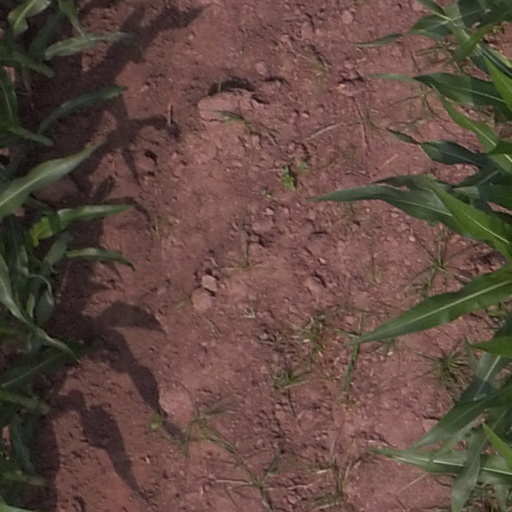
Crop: maize; corn